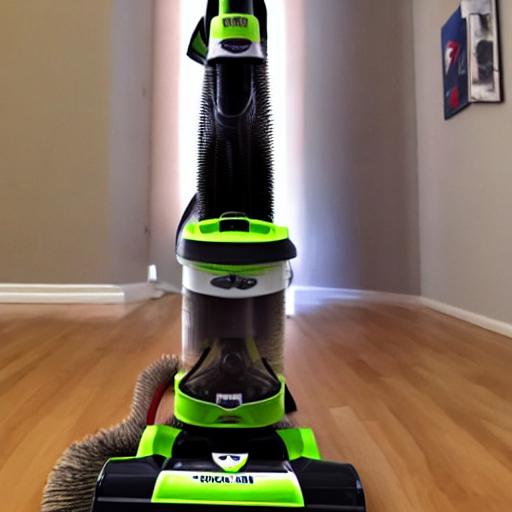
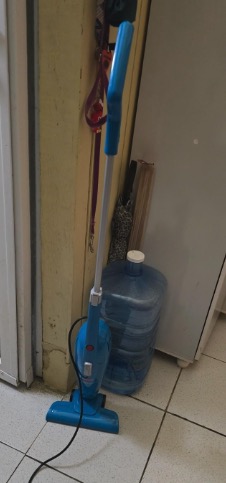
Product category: items_vacuum
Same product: no